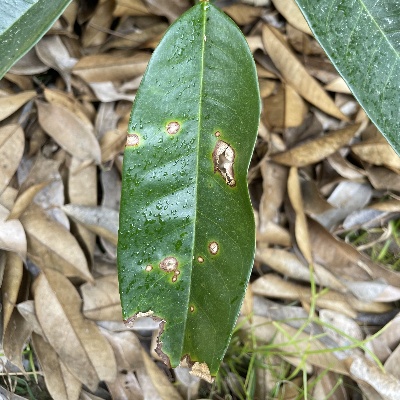
Label: Leaf_Phomopsis